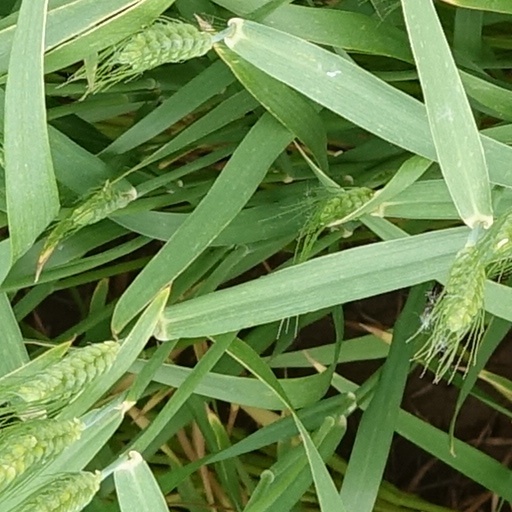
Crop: wheat